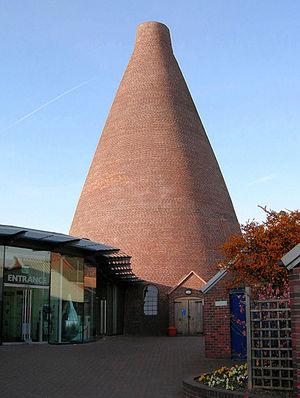
Cette liste des musées des West Midlands, Angleterre contient des musées qui sont définis dans ce contexte comme des institutions qui recueillent et soignent des objets d'intérêt culturel, artistique, scientifique ou historique. leurs collections ou expositions connexes disponibles pour la consultation publique. Sont également inclus les galeries d'art à but non lucratif et les galeries d'art universitaires. Les musées virtuels ne sont pas inclus.